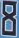
Number: 8